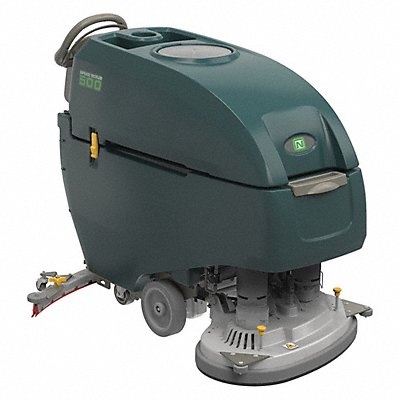
Floor Scrubber 27 gal 28 in Path
Floor Scrubber Recovery Tank Capacity 27 gal Deck Style Disk Brush Speed - Maximum 220 RPM Battery Chemistry Lead Acid Power Source Battery Cleaning Path 28 in Includes Charger Pad Drivers Style Walk Behind Solution Tank Capacity 22.5 gal Product Type Floor Scrubber Battery Run Time 4.5 hr Brush Motor 0.75 hp Brush Pressure - Maximum 170 lb Brush Speed - Minimum 220 RPM Features Not Applicable
Brand: NOBLES
Category: Home & Garden > Household Appliances > Floor & Steam Cleaners > Floor Scrubbers > Walk-Behind Floor Scrubbers